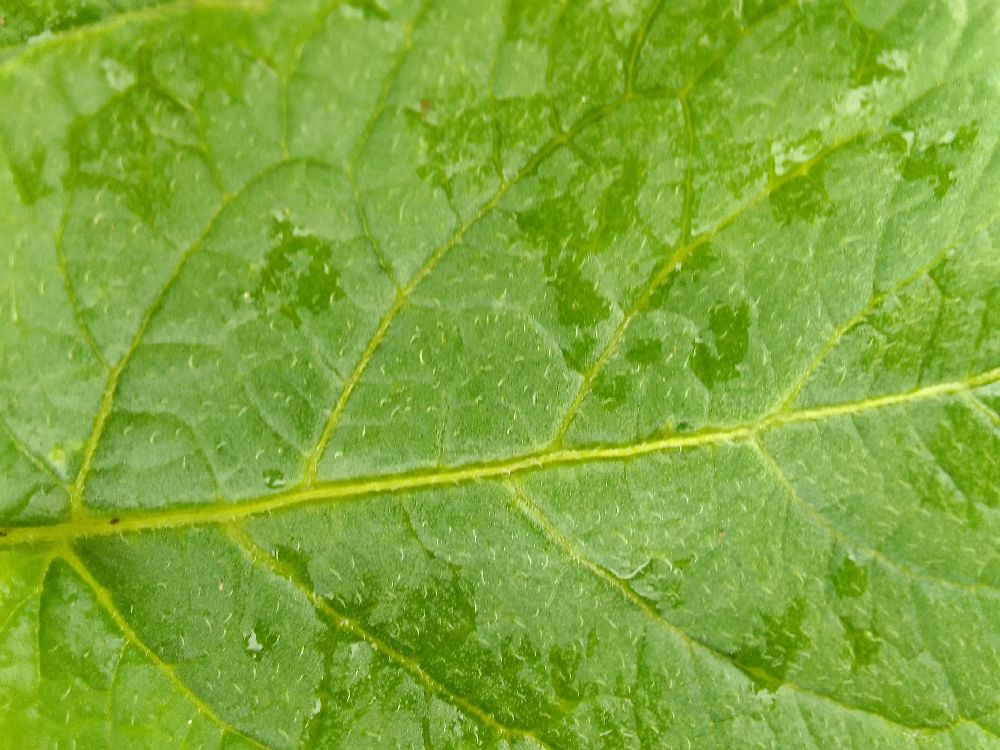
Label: Healthy